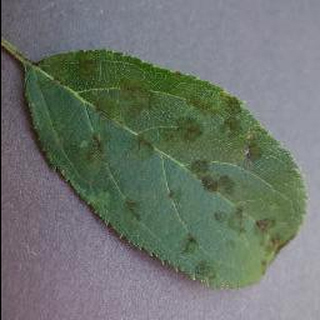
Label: apple_apple_scab